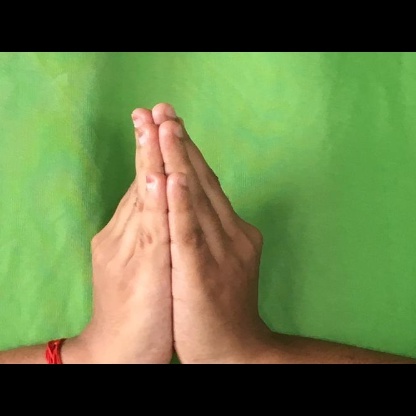
Mudra: Anjali